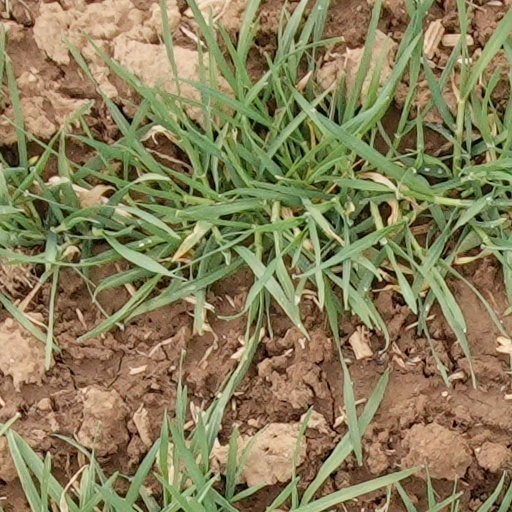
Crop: wheat